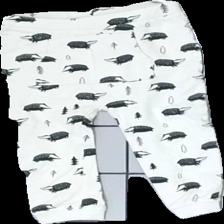
View: front
Type: Trousers
Category: Children
Brand: Not in the list
Brand text on label: åhlens
Colors: White, Black
Material: 100% Cotton
Pattern: Other
Size: 74
Season: All
Price range: 50-100
Recommended usage: Reuse